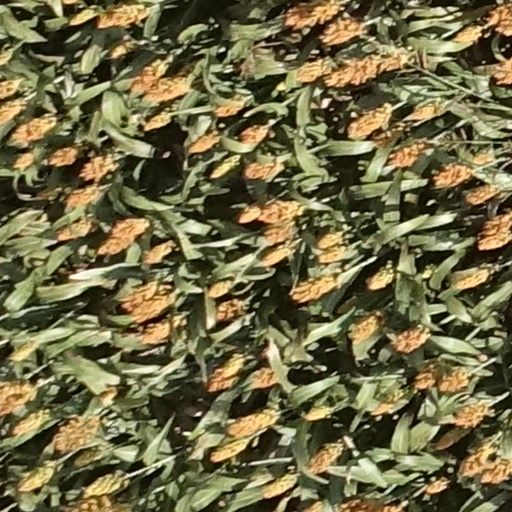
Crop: sorghum